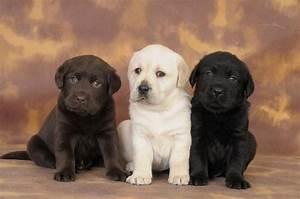
dog